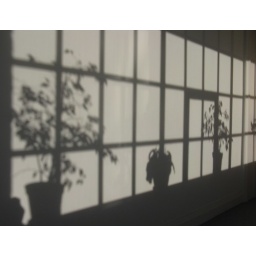
Plants on the office window sill seen in shadow on the opposite wall